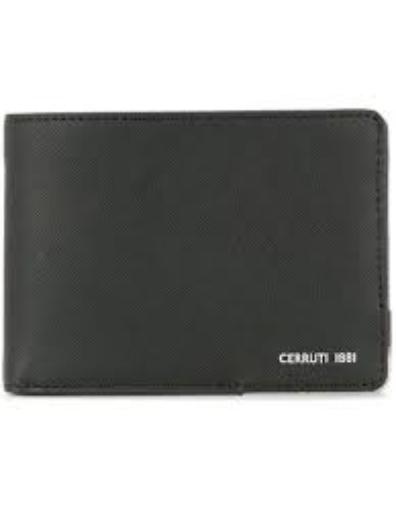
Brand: Cerruti 1881
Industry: Necessities